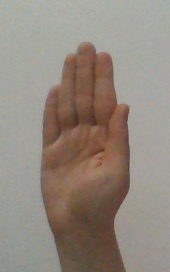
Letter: seen